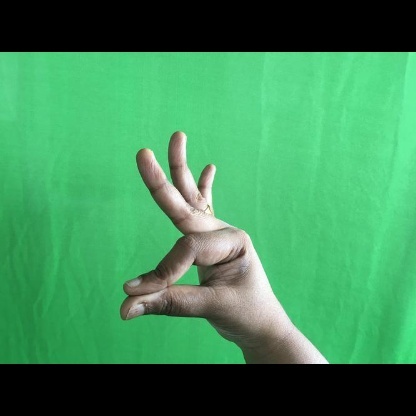
Mudra: Hamsasyam